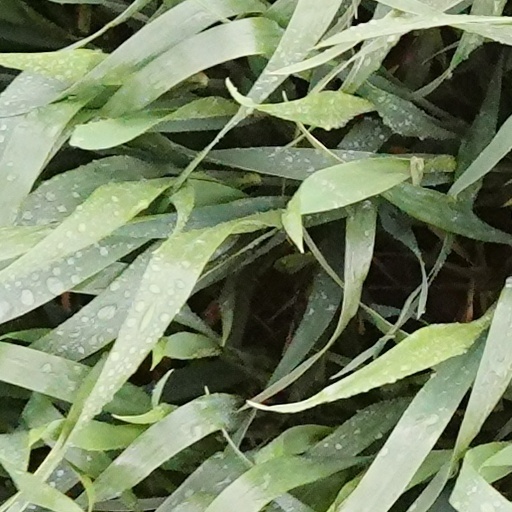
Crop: wheat